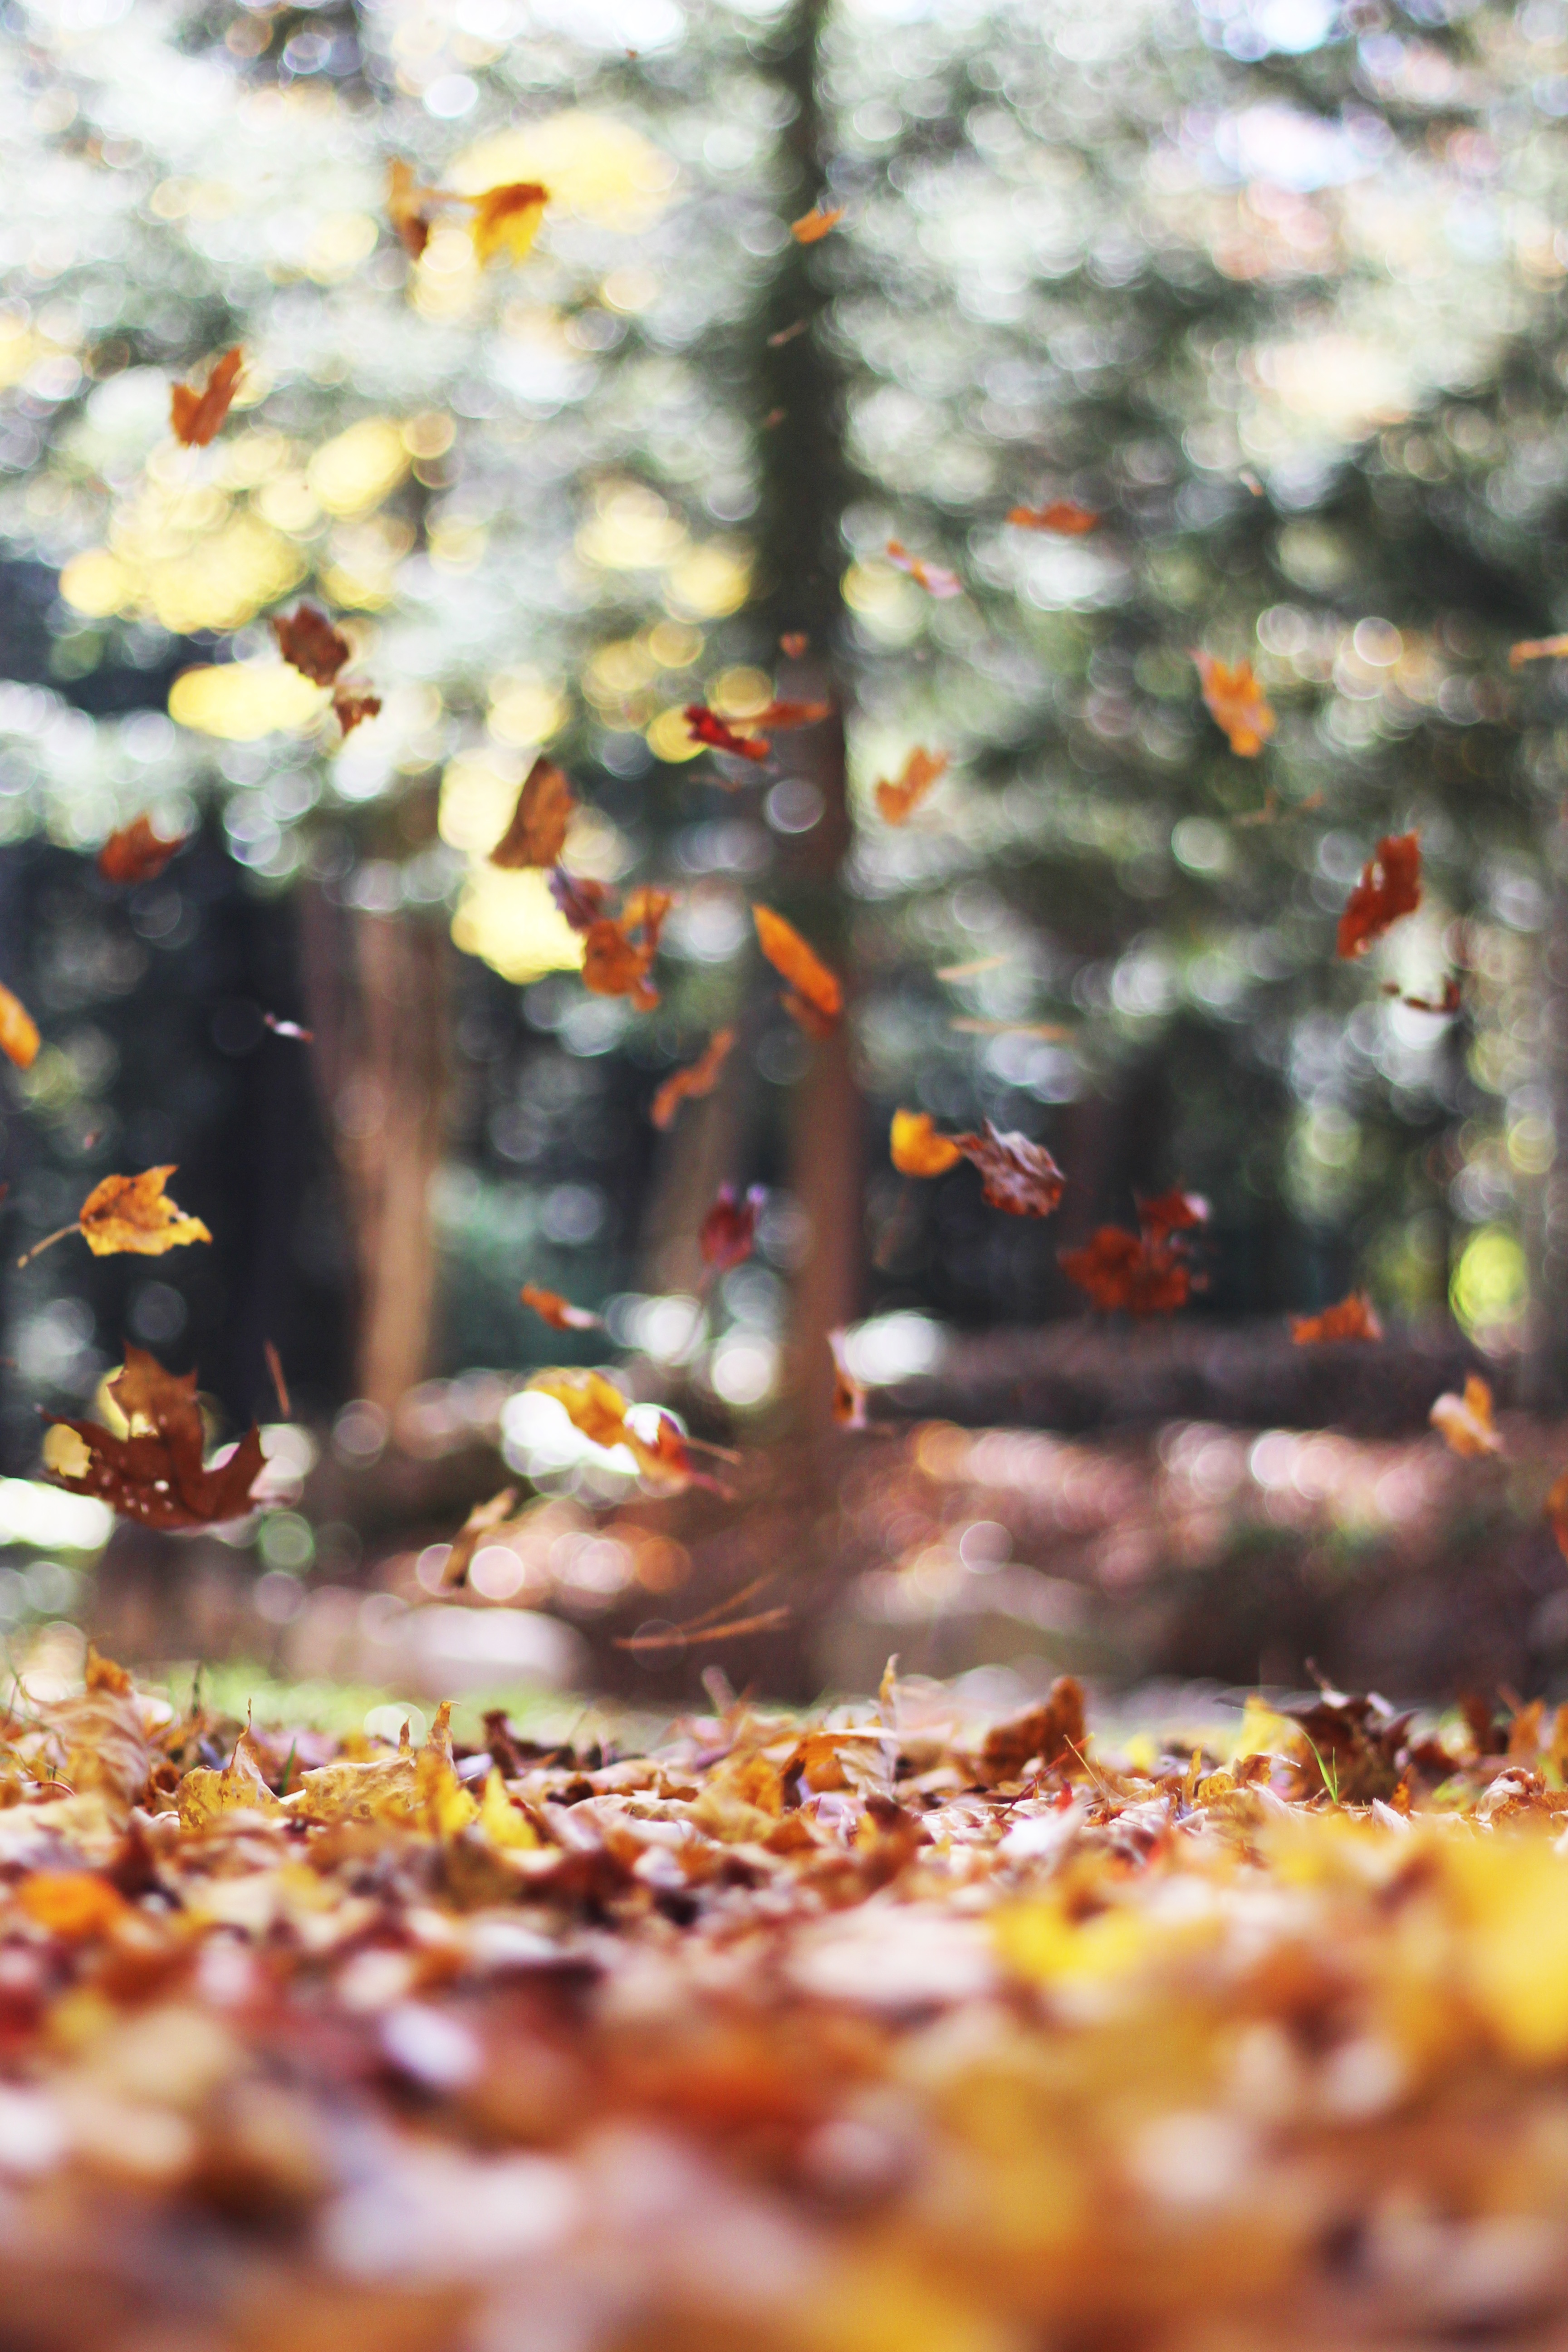
tree, nature, plant, leaf, fall, flower, food, produce, autumn, season, woody plant